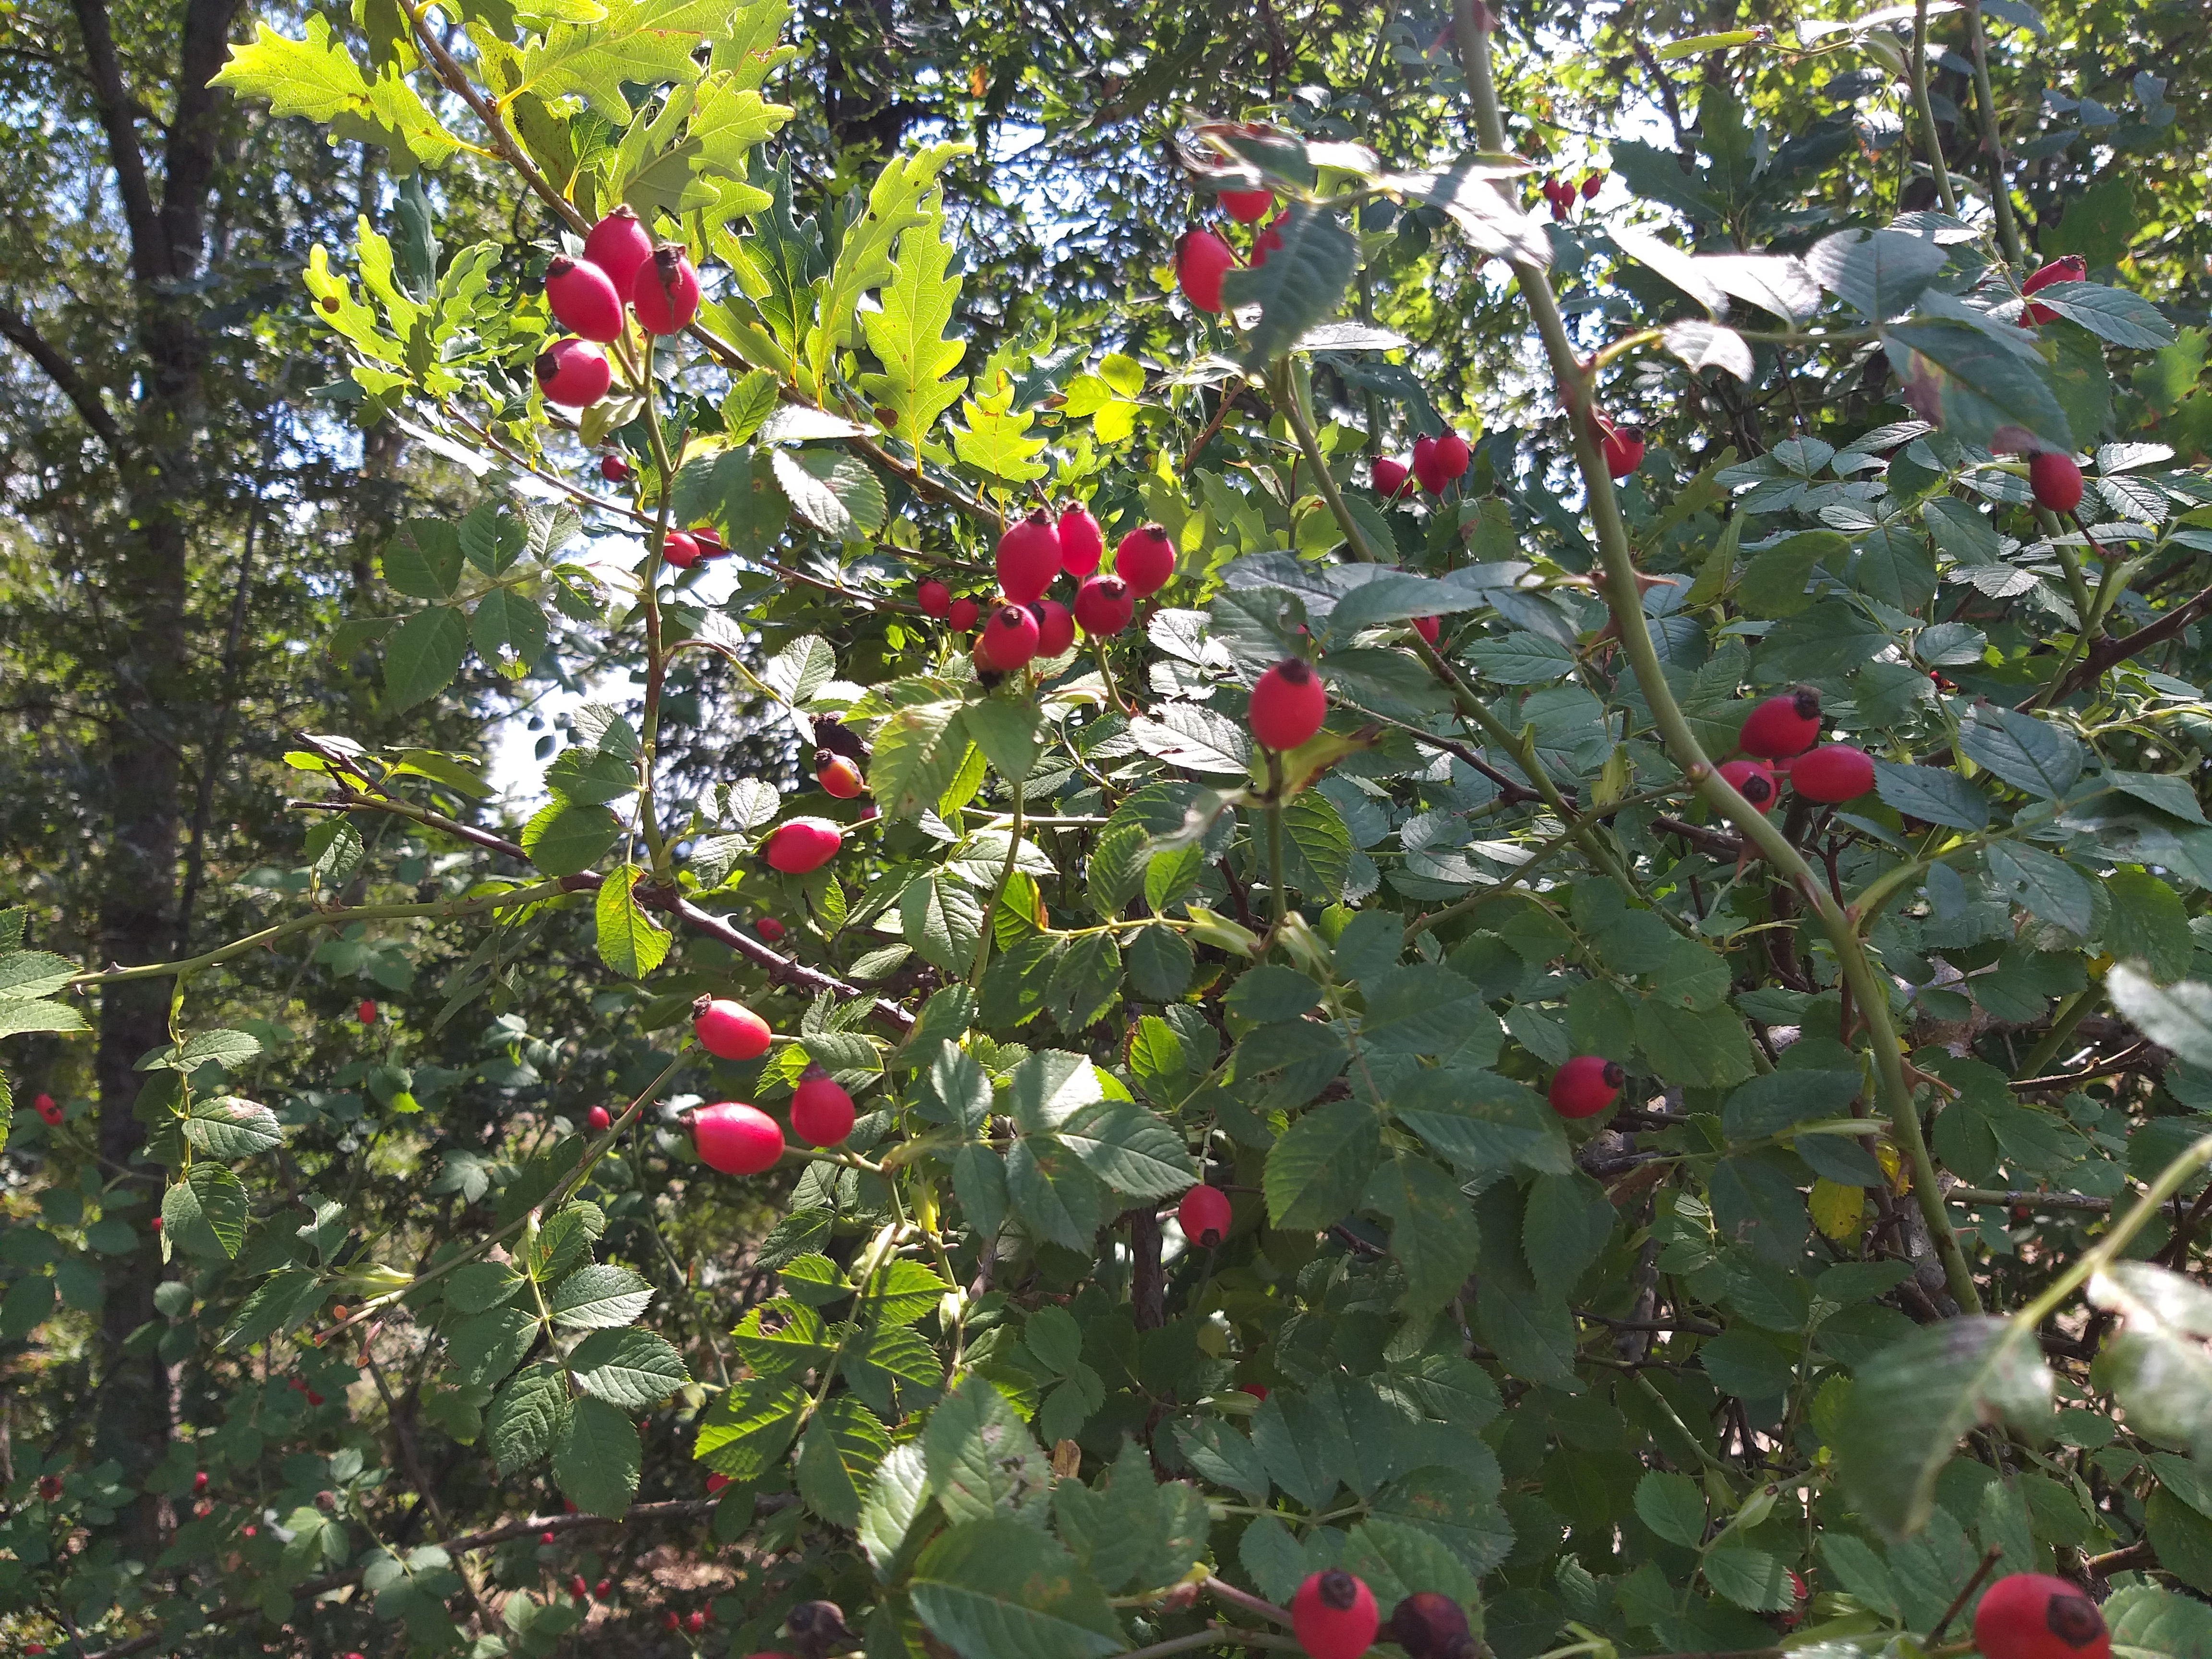
roseship, flower, flowering plant, plant, tree, fruit tree, woody plant, fruit, sorbus, shrub, evergreen, food, rosa canina, acerola family, rose family